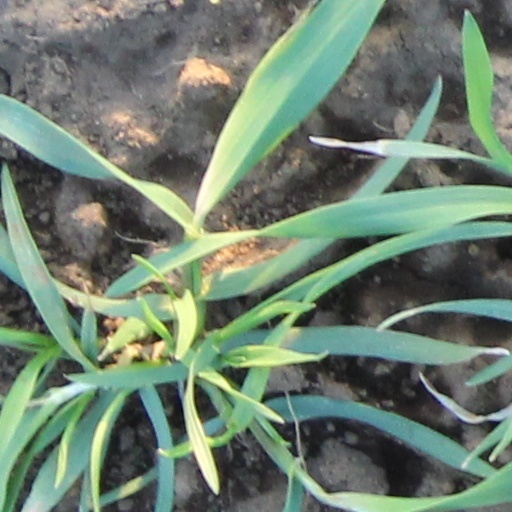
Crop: wheat